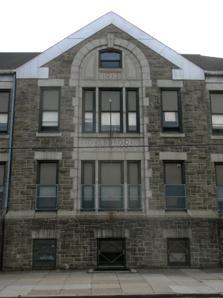
Building: Overbrook Elementary School
Country: United States of America
Year built: 1914
Not to be confused with Overbrook High School (Philadelphia) . United States historic place Overbrook School U.S. National Register of Historic Places Overbrook School, June 2010 Show map of Philadelphia Show map of Pennsylvania Show map of the United States Location 2032 North 62nd Street, Philadelphia , Pennsylvania , United States Coordinates 39°58′55″N 75°14′44″W / 39.9819°N 75.2456°W / 39.9819; -75.2456 Area 2.5 acres (1.0 ha) Built 1905–1907 Built by William J. Smith Architect Lloyd Titus, Henry deCourcy Richards Architectural style Colonial Revival MPS Philadelphia Public Schools TR NRHP reference No. 88002304 Added to NRHP November 18, 1988 The Overbrook Elementary School building is a historic elementary school located in the Overbrook neighborhood of Philadelphia , Pennsylvania , United States . It is part of the School District of Philadelphia . This property was added to the National Register of Historic Places in 1988. History and architectural features Built between 1905 and 1907, this historic structure is a two-story, nine-bay, brick building that was faced with granite . Designed in the Colonial Revival style, it sits on a raised basement. An eight-bay addition, which was designed by Henry deCourcy Richards , was built between 1913 and 1914. It features a slightly projecting front gable. The building was added to the National Register of Historic Places in 1988. References